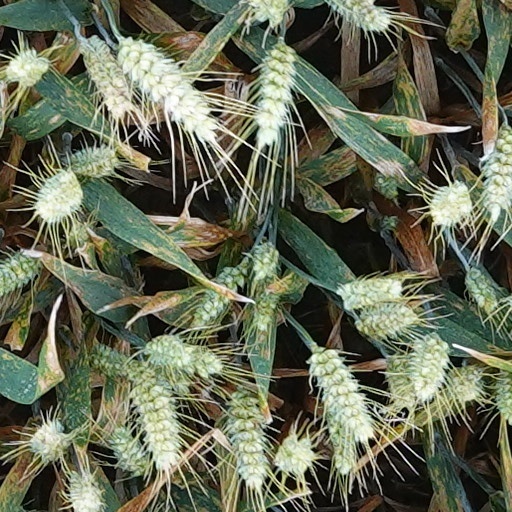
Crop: wheat